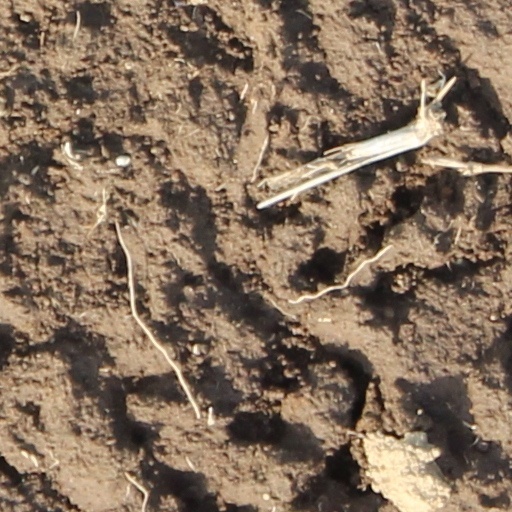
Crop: wheat